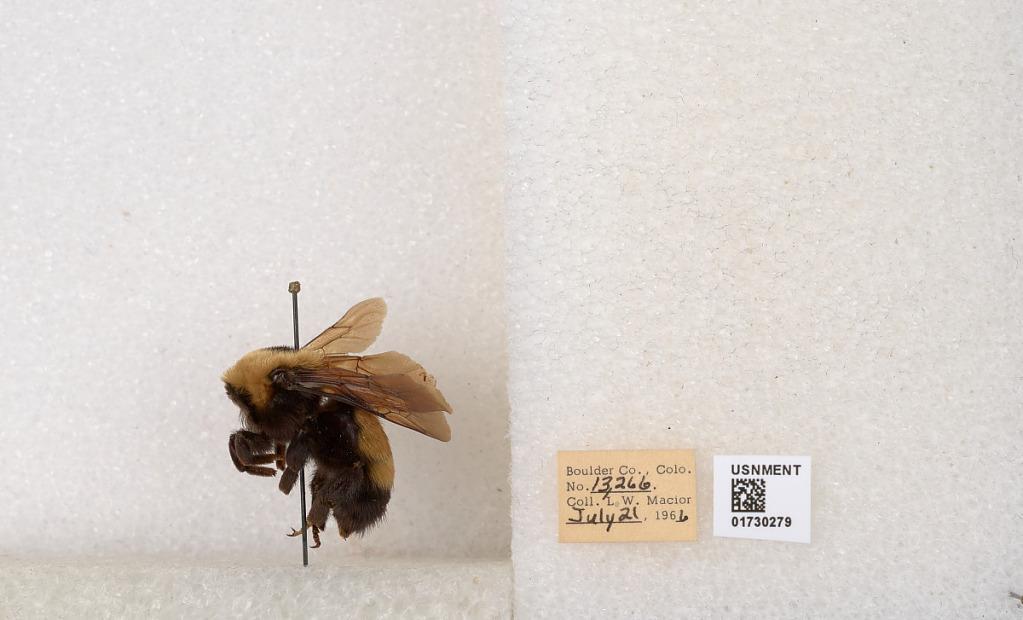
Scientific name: Bombus (Bombus) nevadensis Cresson